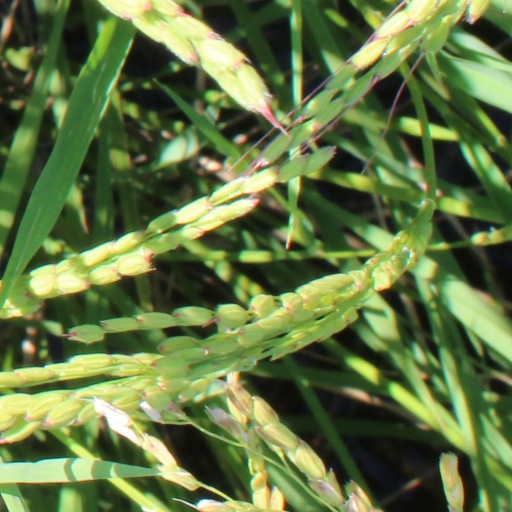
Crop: rice